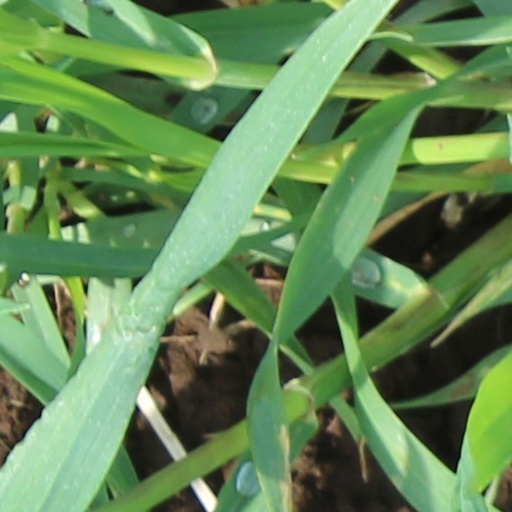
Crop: wheat